Arkansas Highway 39

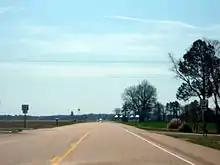
Highway 39S terminus at US 49

Arkansas Highway 39 Spur is an east–west state highway spur route in Monroe County. The route of serves as a short connector between Highway 39 and US 49.